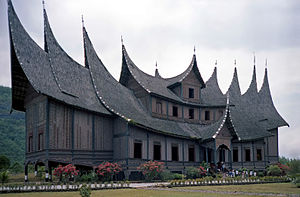
Palads / Paladser / Asien / Indonesien
Pagarruyung paladset.
Et palads er en storslået bopæl, der er bolig eller hjemsted for et statsoverhoved eller en anden dignitar som en biskop eller en ærkebiskop. Selve ordet stammer fra det latinske navn Palātium for Palatinerhøjen, en af det syv høje i Rom. I Europa anvendes udtrykket også om overdådige private boliger for aristokratiet. Mange historiske paladser bliver i dag brugt til andre formål såsom parlamenter, museer, hoteller eller kontorbygninger. Ordet bruges undertiden også til at beskrive en overdådigt udsmykket bygning, som anvendes til offentlig underholdning eller udstillinger.